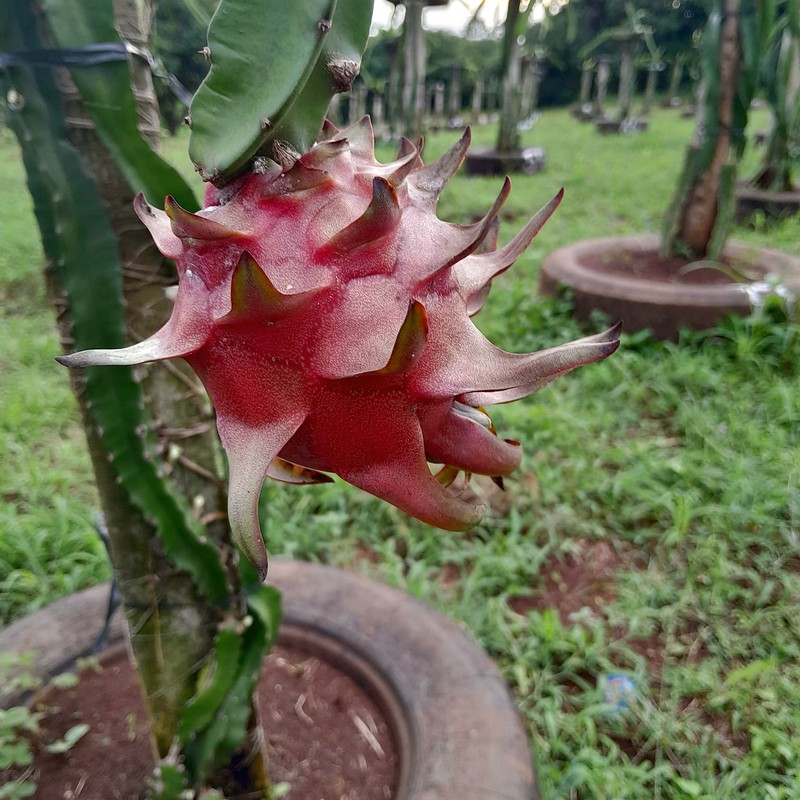
Label: Mature Dragon Fruit